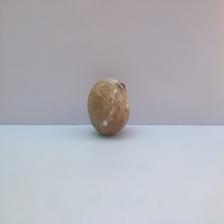
Size: Spoiled